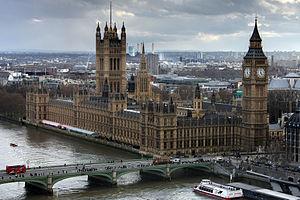
Les élections générales britanniques de 2017 ont lieu le 8 juin 2017 afin de renouveler les 650 sièges de la Chambre des communes. Il s'agit d'élections anticipées — le scrutin était initialement prévu pour mai 2020 — convoquées à la demande de la Première ministre conservatrice Theresa May. Elles ont lieu deux ans après les précédentes qui avaient vu le Parti conservateur, alors dirigé par David Cameron, remporter la majorité absolue. Ces élections se déroulent un an après le référendum ayant approuvé le principe du retrait du Royaume-Uni de l'Union européenne et alors que la procédure de retrait est engagée depuis le 29 mars 2017.
Le système de Westminster est un système parlementaire de gouvernement basé sur celui existant au Royaume-Uni. Il tire son nom du palais de Westminster, le siège du Parlement britannique.
L'architecture gothique est un style architectural d'origine française qui s'est développé à partir de la seconde partie du Moyen Âge en Europe occidentale. Elle apparaît en Île-de-France et en Haute-Picardie au XIIᵉ siècle. Elle se diffuse rapidement au nord puis au sud de la Loire et en Europe jusqu'au milieu du XVIᵉ siècle et même jusqu'au XVIIᵉ siècle dans certains pays. L'esthétique gothique et ses techniques se perpétuent dans l'architecture française au-delà du XVIᵉ siècle, en pleine période classique, dans certains détails et modes de constructions. Enfin, un véritable renouveau apparaît avec la vague de l'historicisme du XIXᵉ siècle jusqu'au début du XXᵉ siècle. Le style a alors été qualifié de néo-gothique.
Le Bâton de Plutarque est la dix-septième aventure et le vingt-troisième album de la série de bande dessinée Blake et Mortimer, scénarisé par Yves Sente et dessiné par André Juillard, d'après les personnages créés par Edgar P. Jacobs. Il s'agit d'un préquel au Secret de l'Espadon.
Le palais de Westminster, également désigné sous le nom de Chambres du Parlement, est le lieu où siège le Parlement du Royaume-Uni : la Chambre des communes et la Chambre des lords. Le palais borde la rive nord de la Tamise et se situe au centre de la ville, dans l'arrondissement londonien de la cité de Westminster.